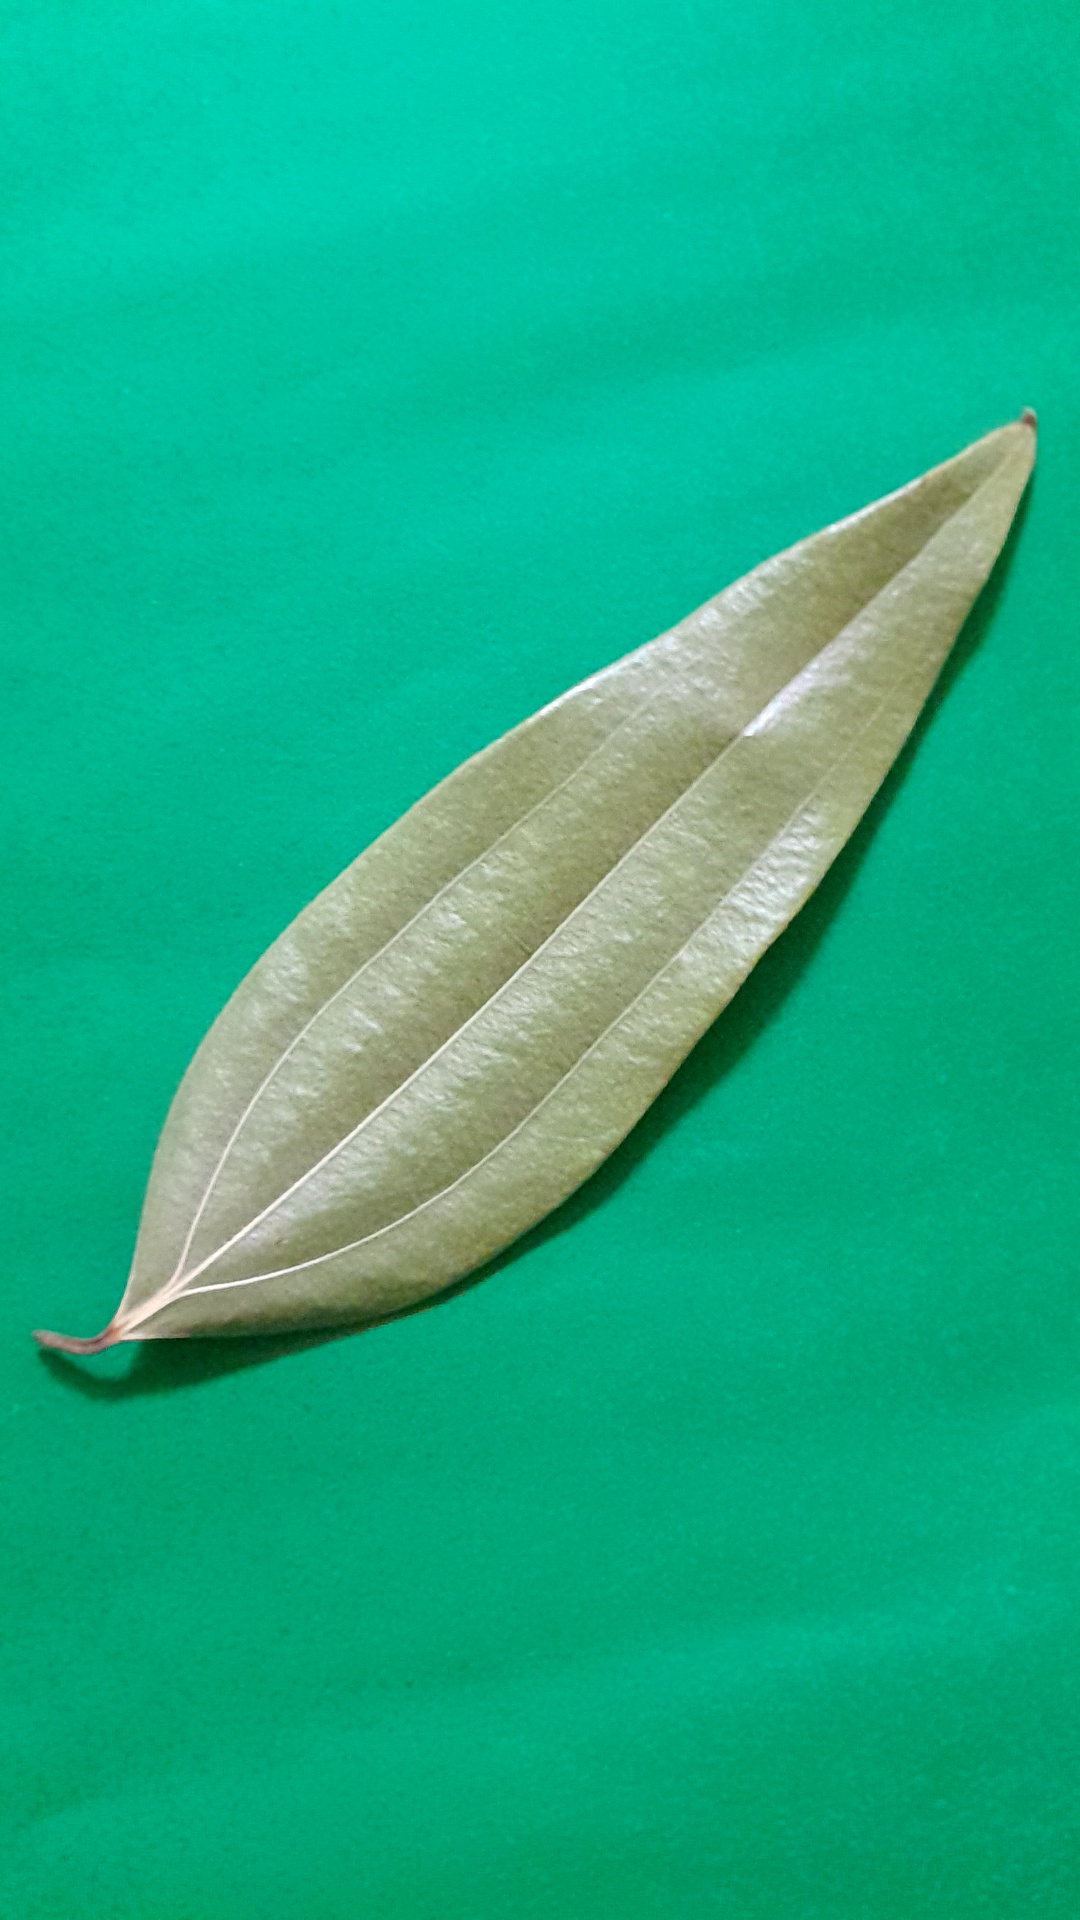
Label: Dry Leaf